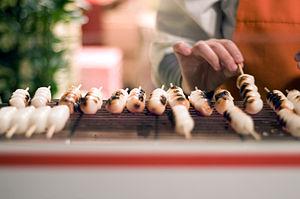
Dango ou odango est le nom japonais d'une boulette faite à base de mochi, une pâte de riz gluant et d'eau. Elle est souvent servie avec du thé vert.